Decker Towers

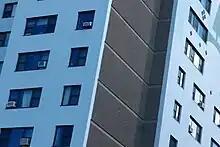
Detail of Decker Towers Renovation

Decker Towers was built with an orange brick exterior. In 1984, exterior insulation was added over the brick as well as pastel swatches designed by Rolf Kielman.